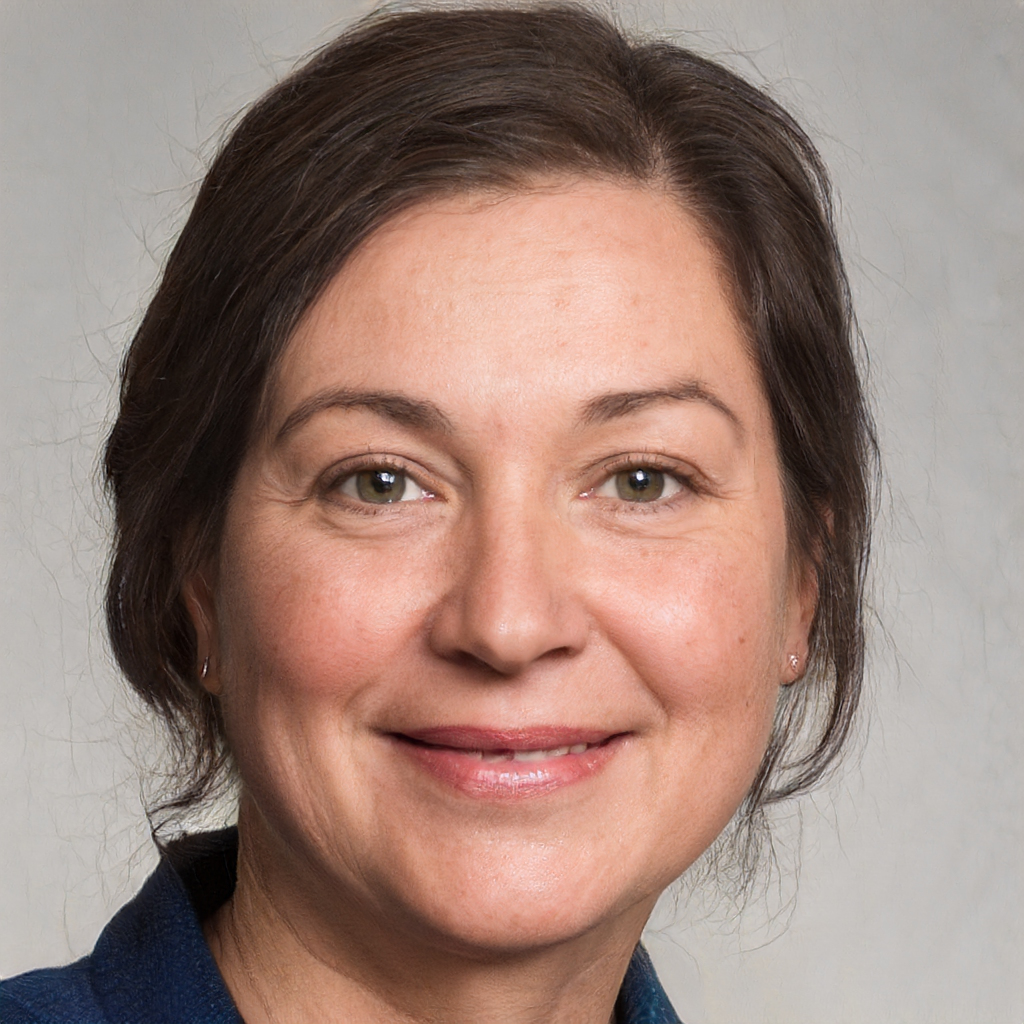
Portrait style: Real Portrait